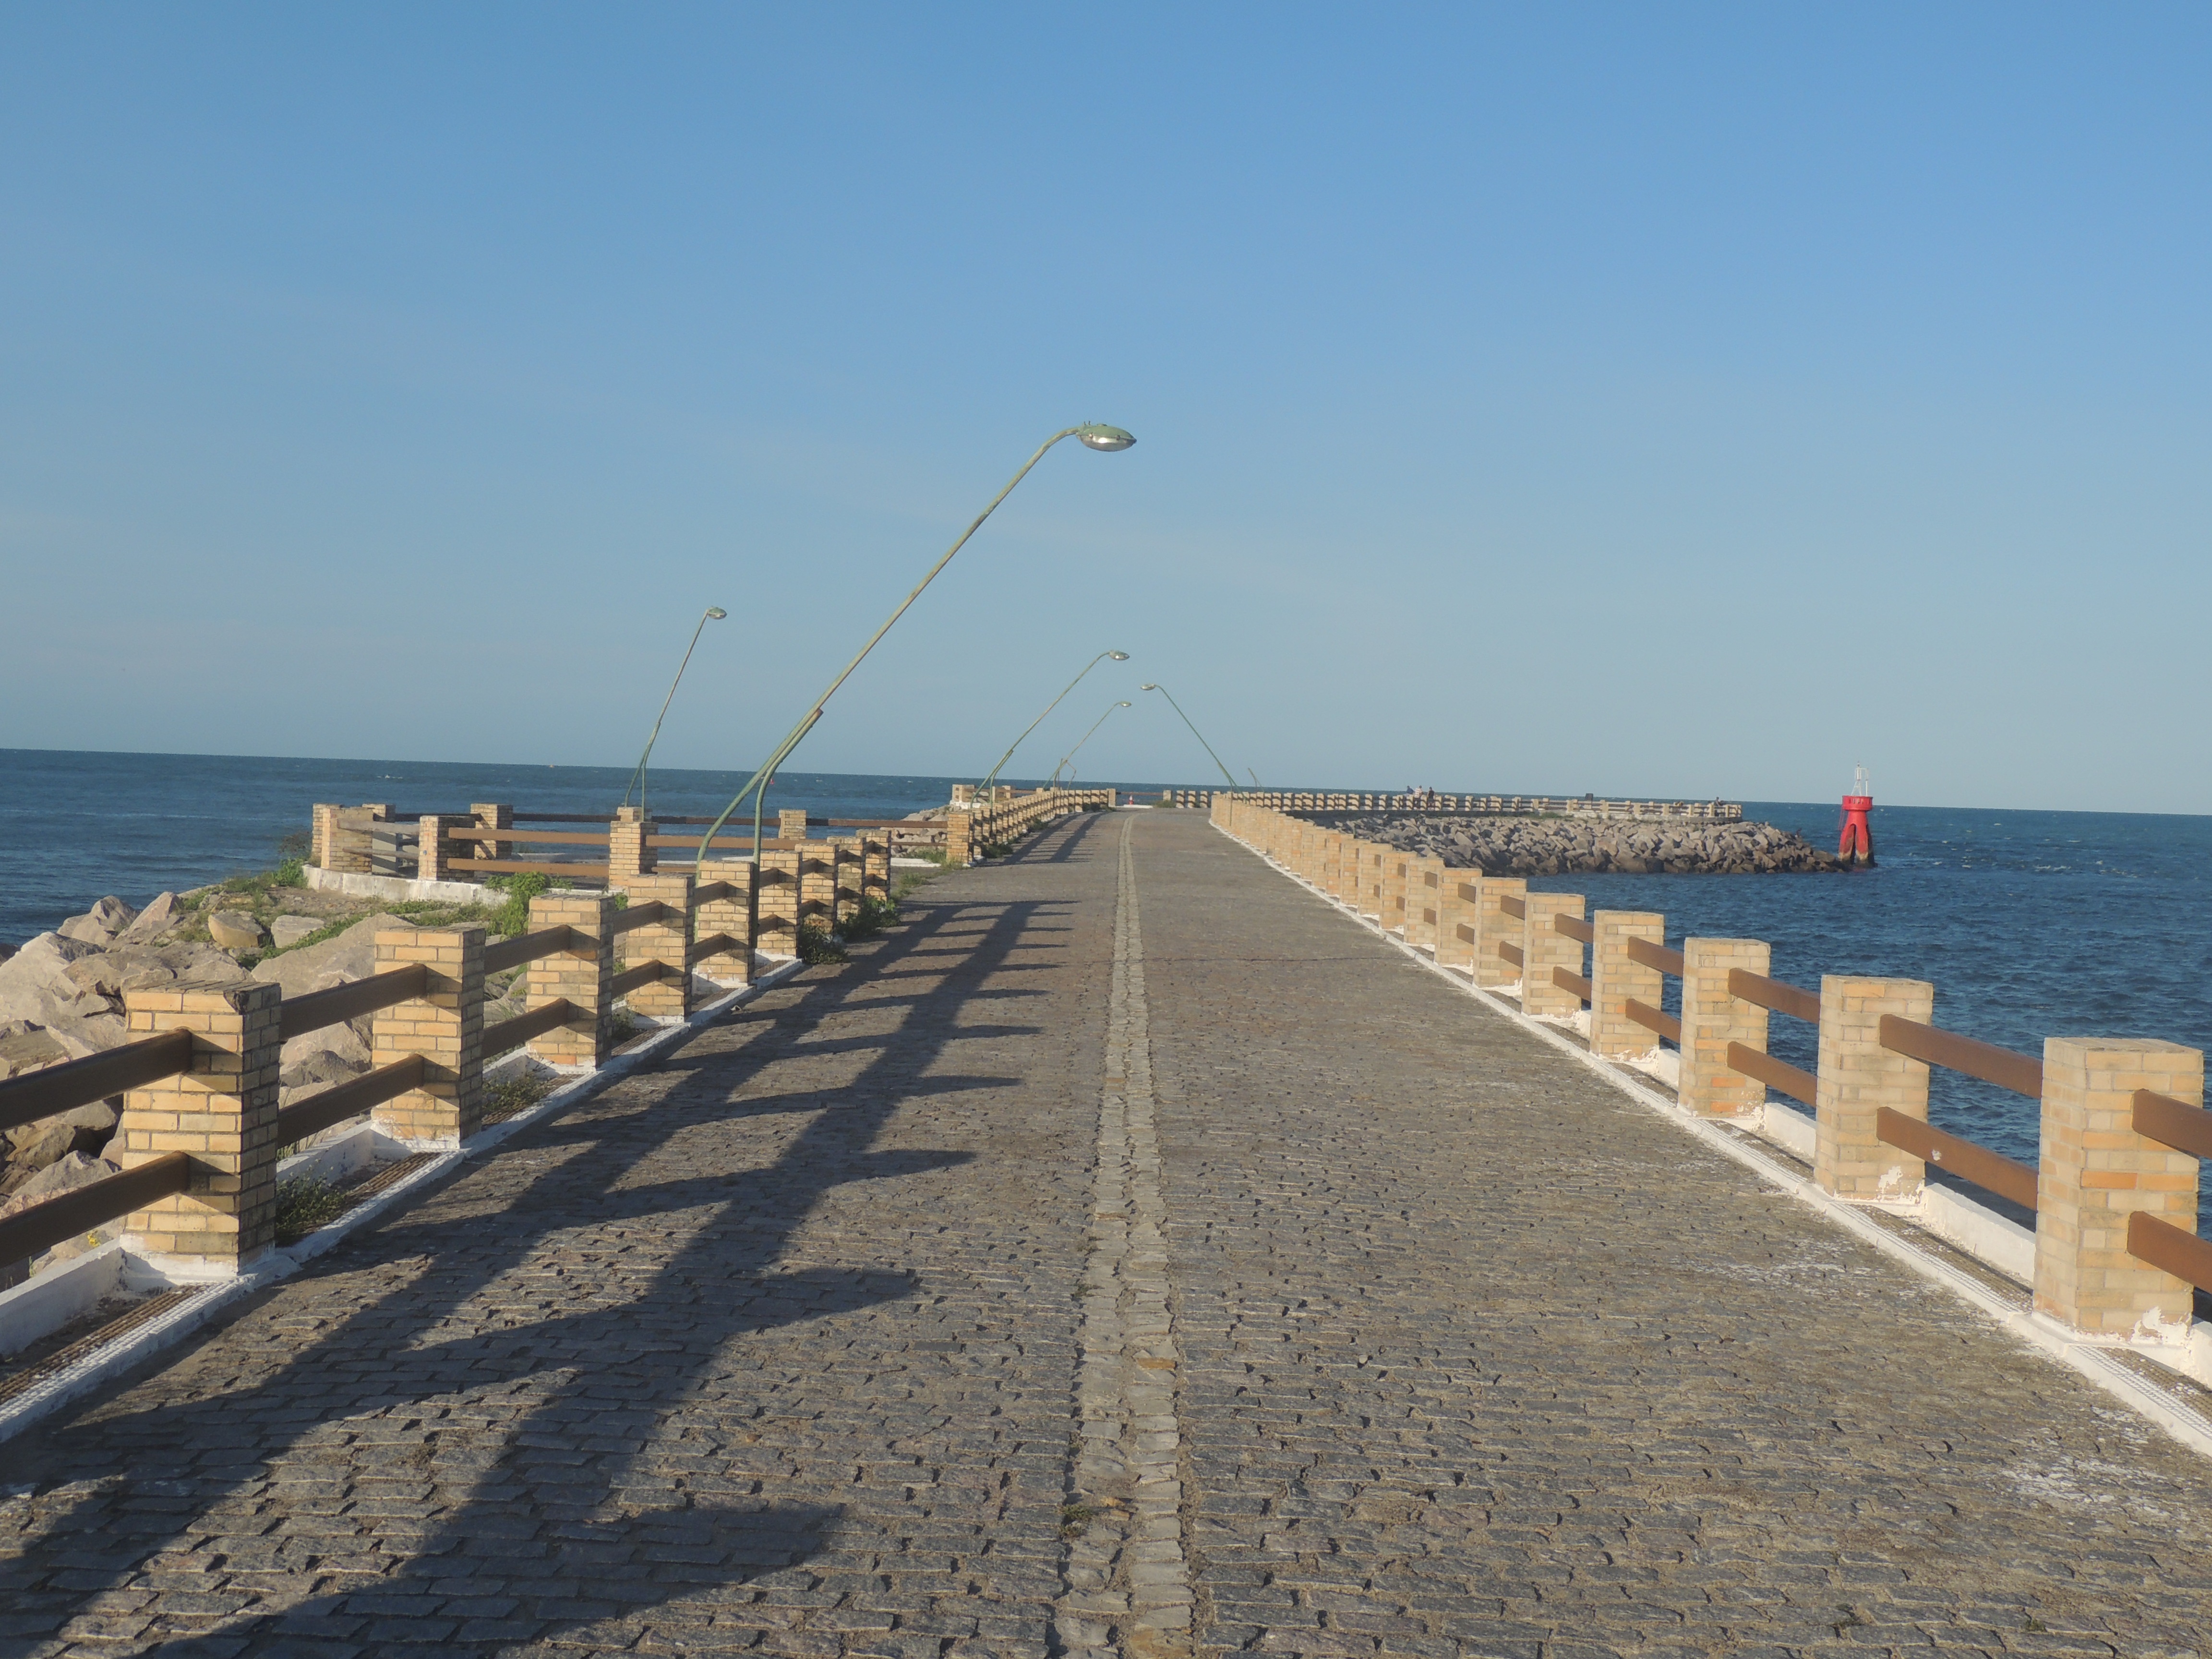
beach, sea, coast, sand, ocean, horizon, boardwalk, shore, pier, walkway, vacation, tower, bay, breakwater, cape